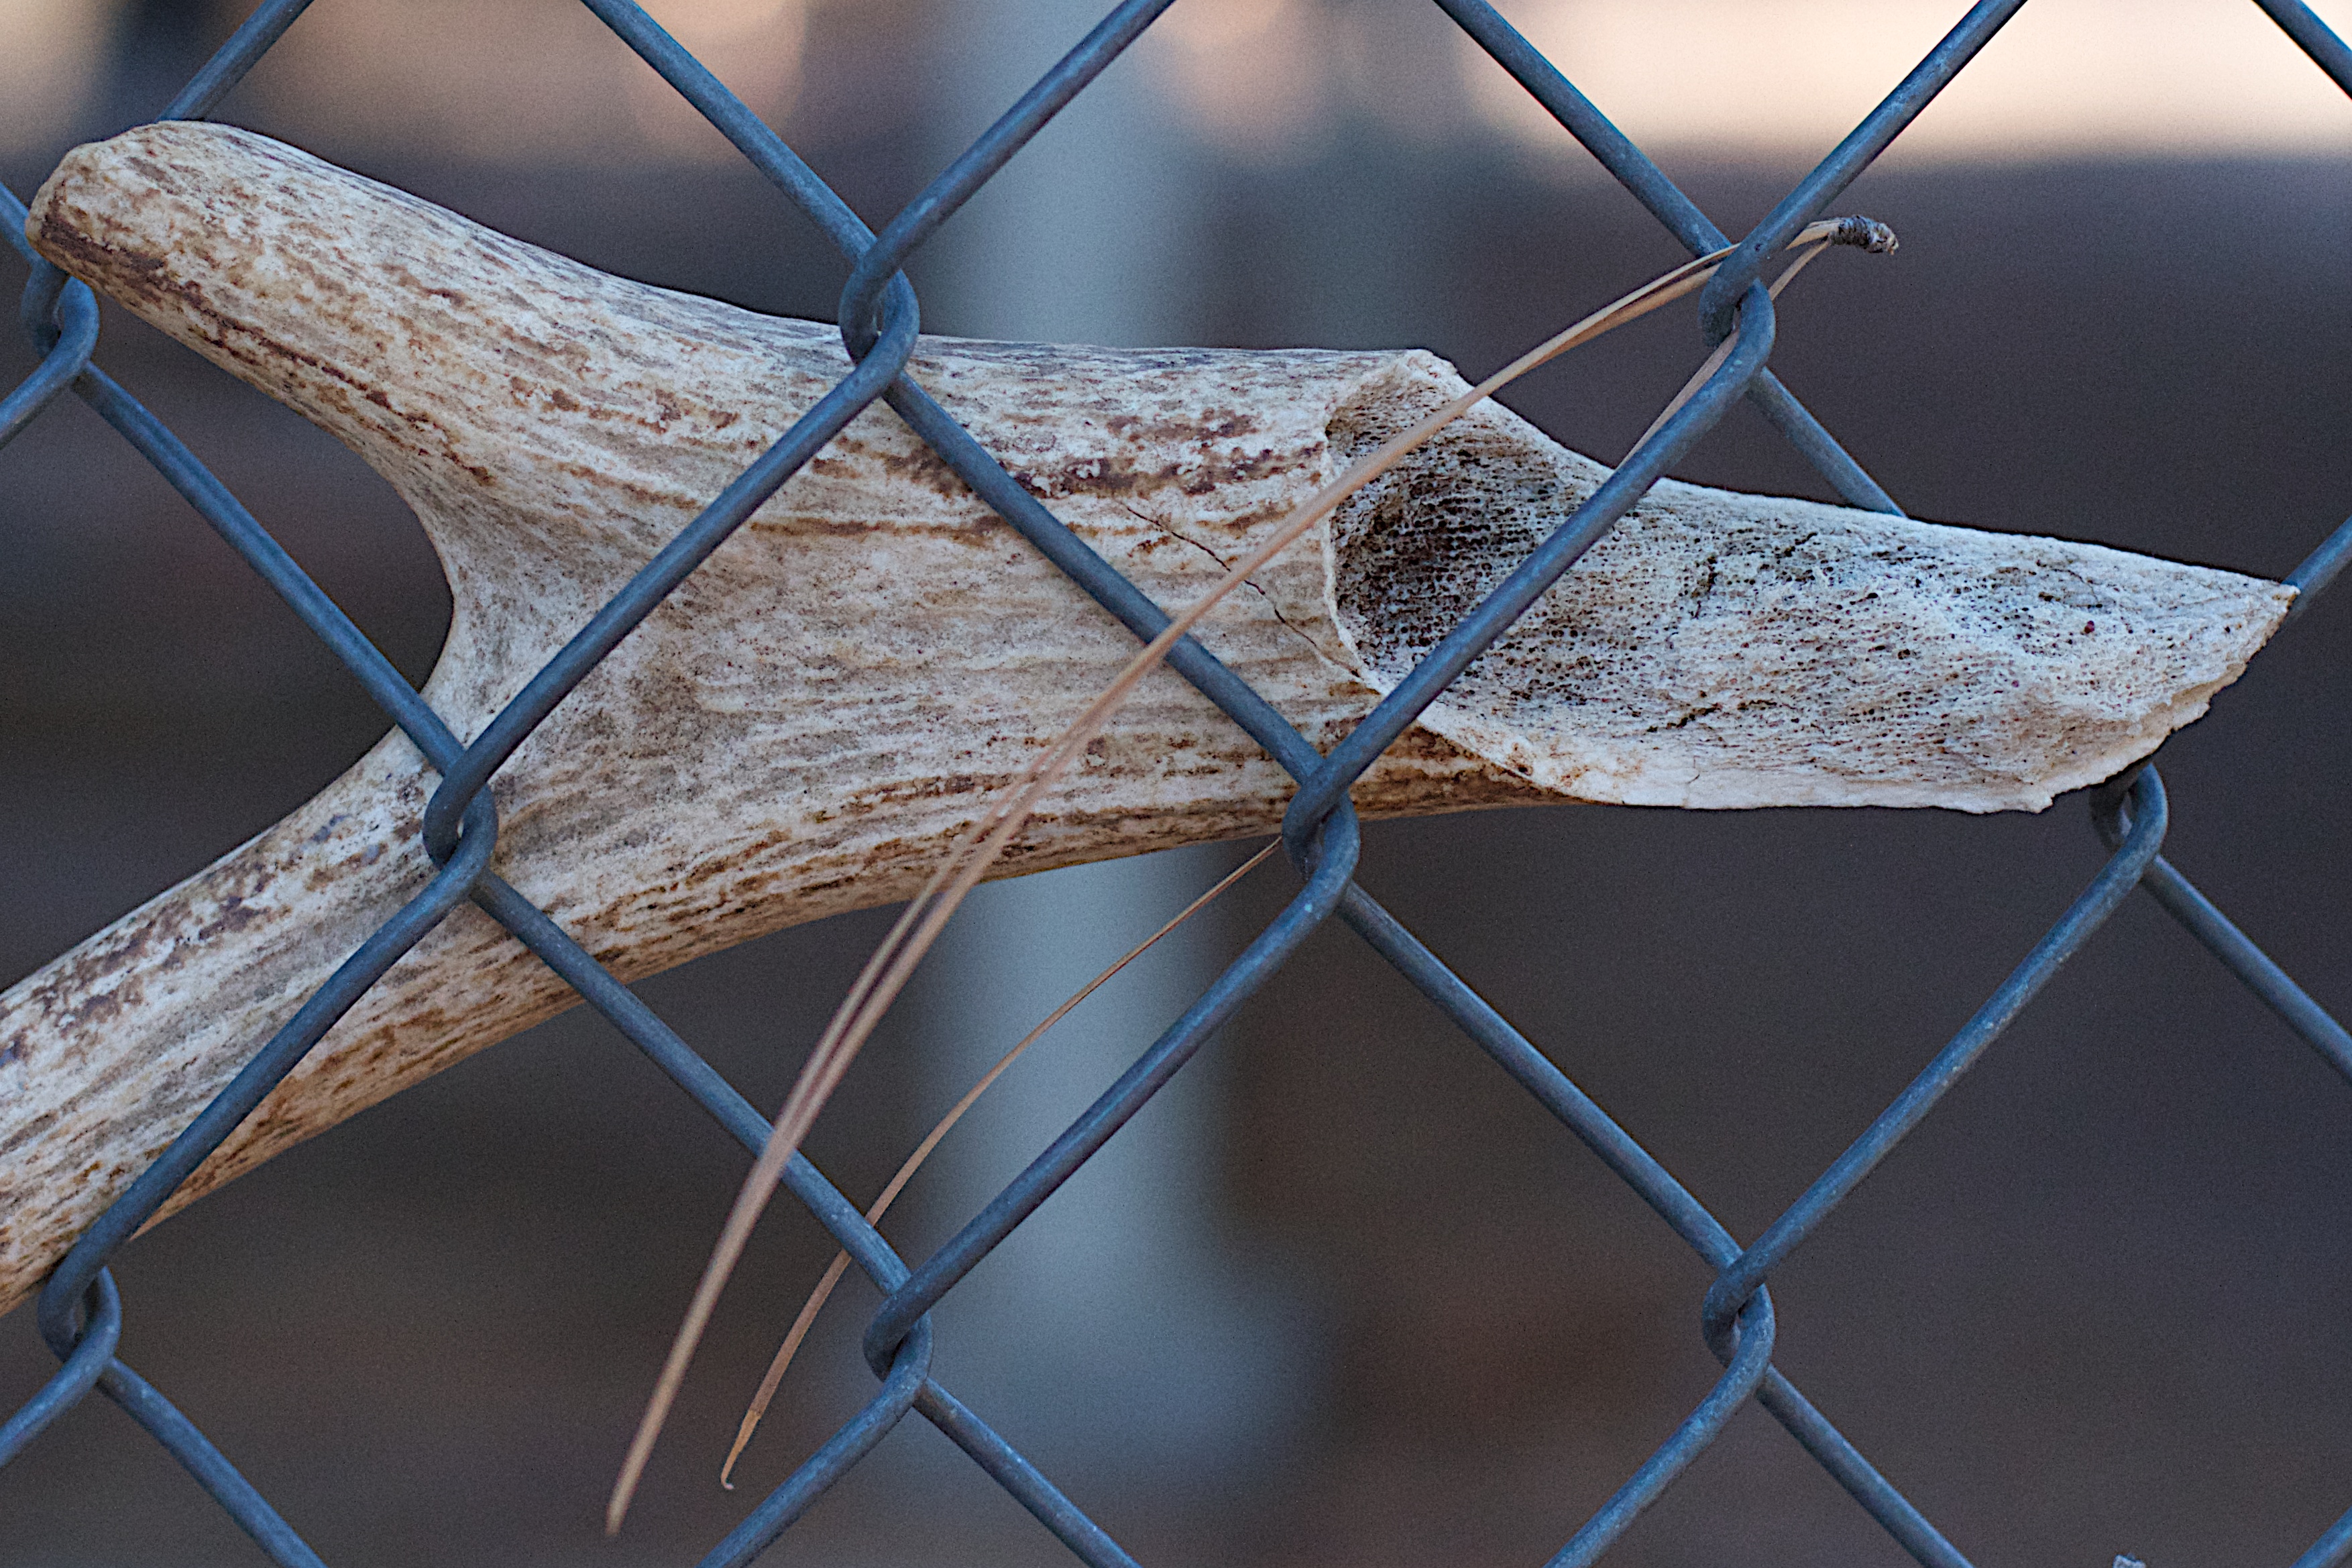
wing, light, wood, leaf, window, glass, insect, blue, lighting, invertebrate, close up, art, net, macro photography